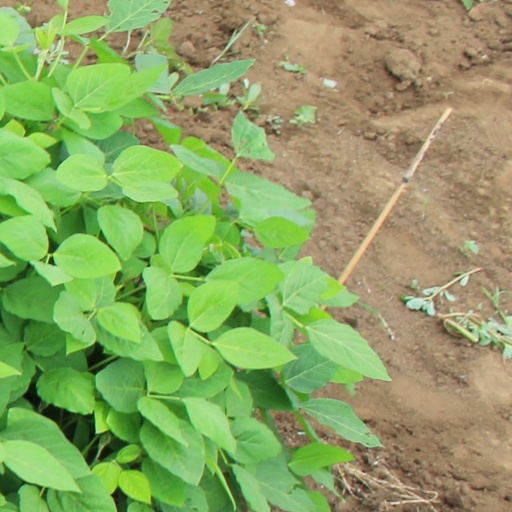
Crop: soybean